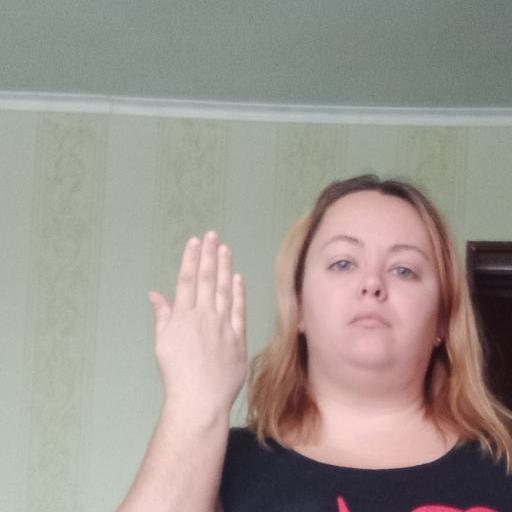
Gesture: stop_inverted